Angélique, the Marquise of the Angels

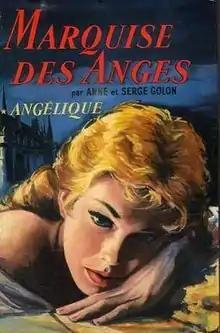
First edition

Angélique, the Marquise of the Angels is a 1956 novel by Anne Golon & Serge Golon, the first novel in Angélique series. The series was inspired by the life of Suzanne de Rougé du Plessis-Bellière, known as the Marquise du Plessis-Bellière.